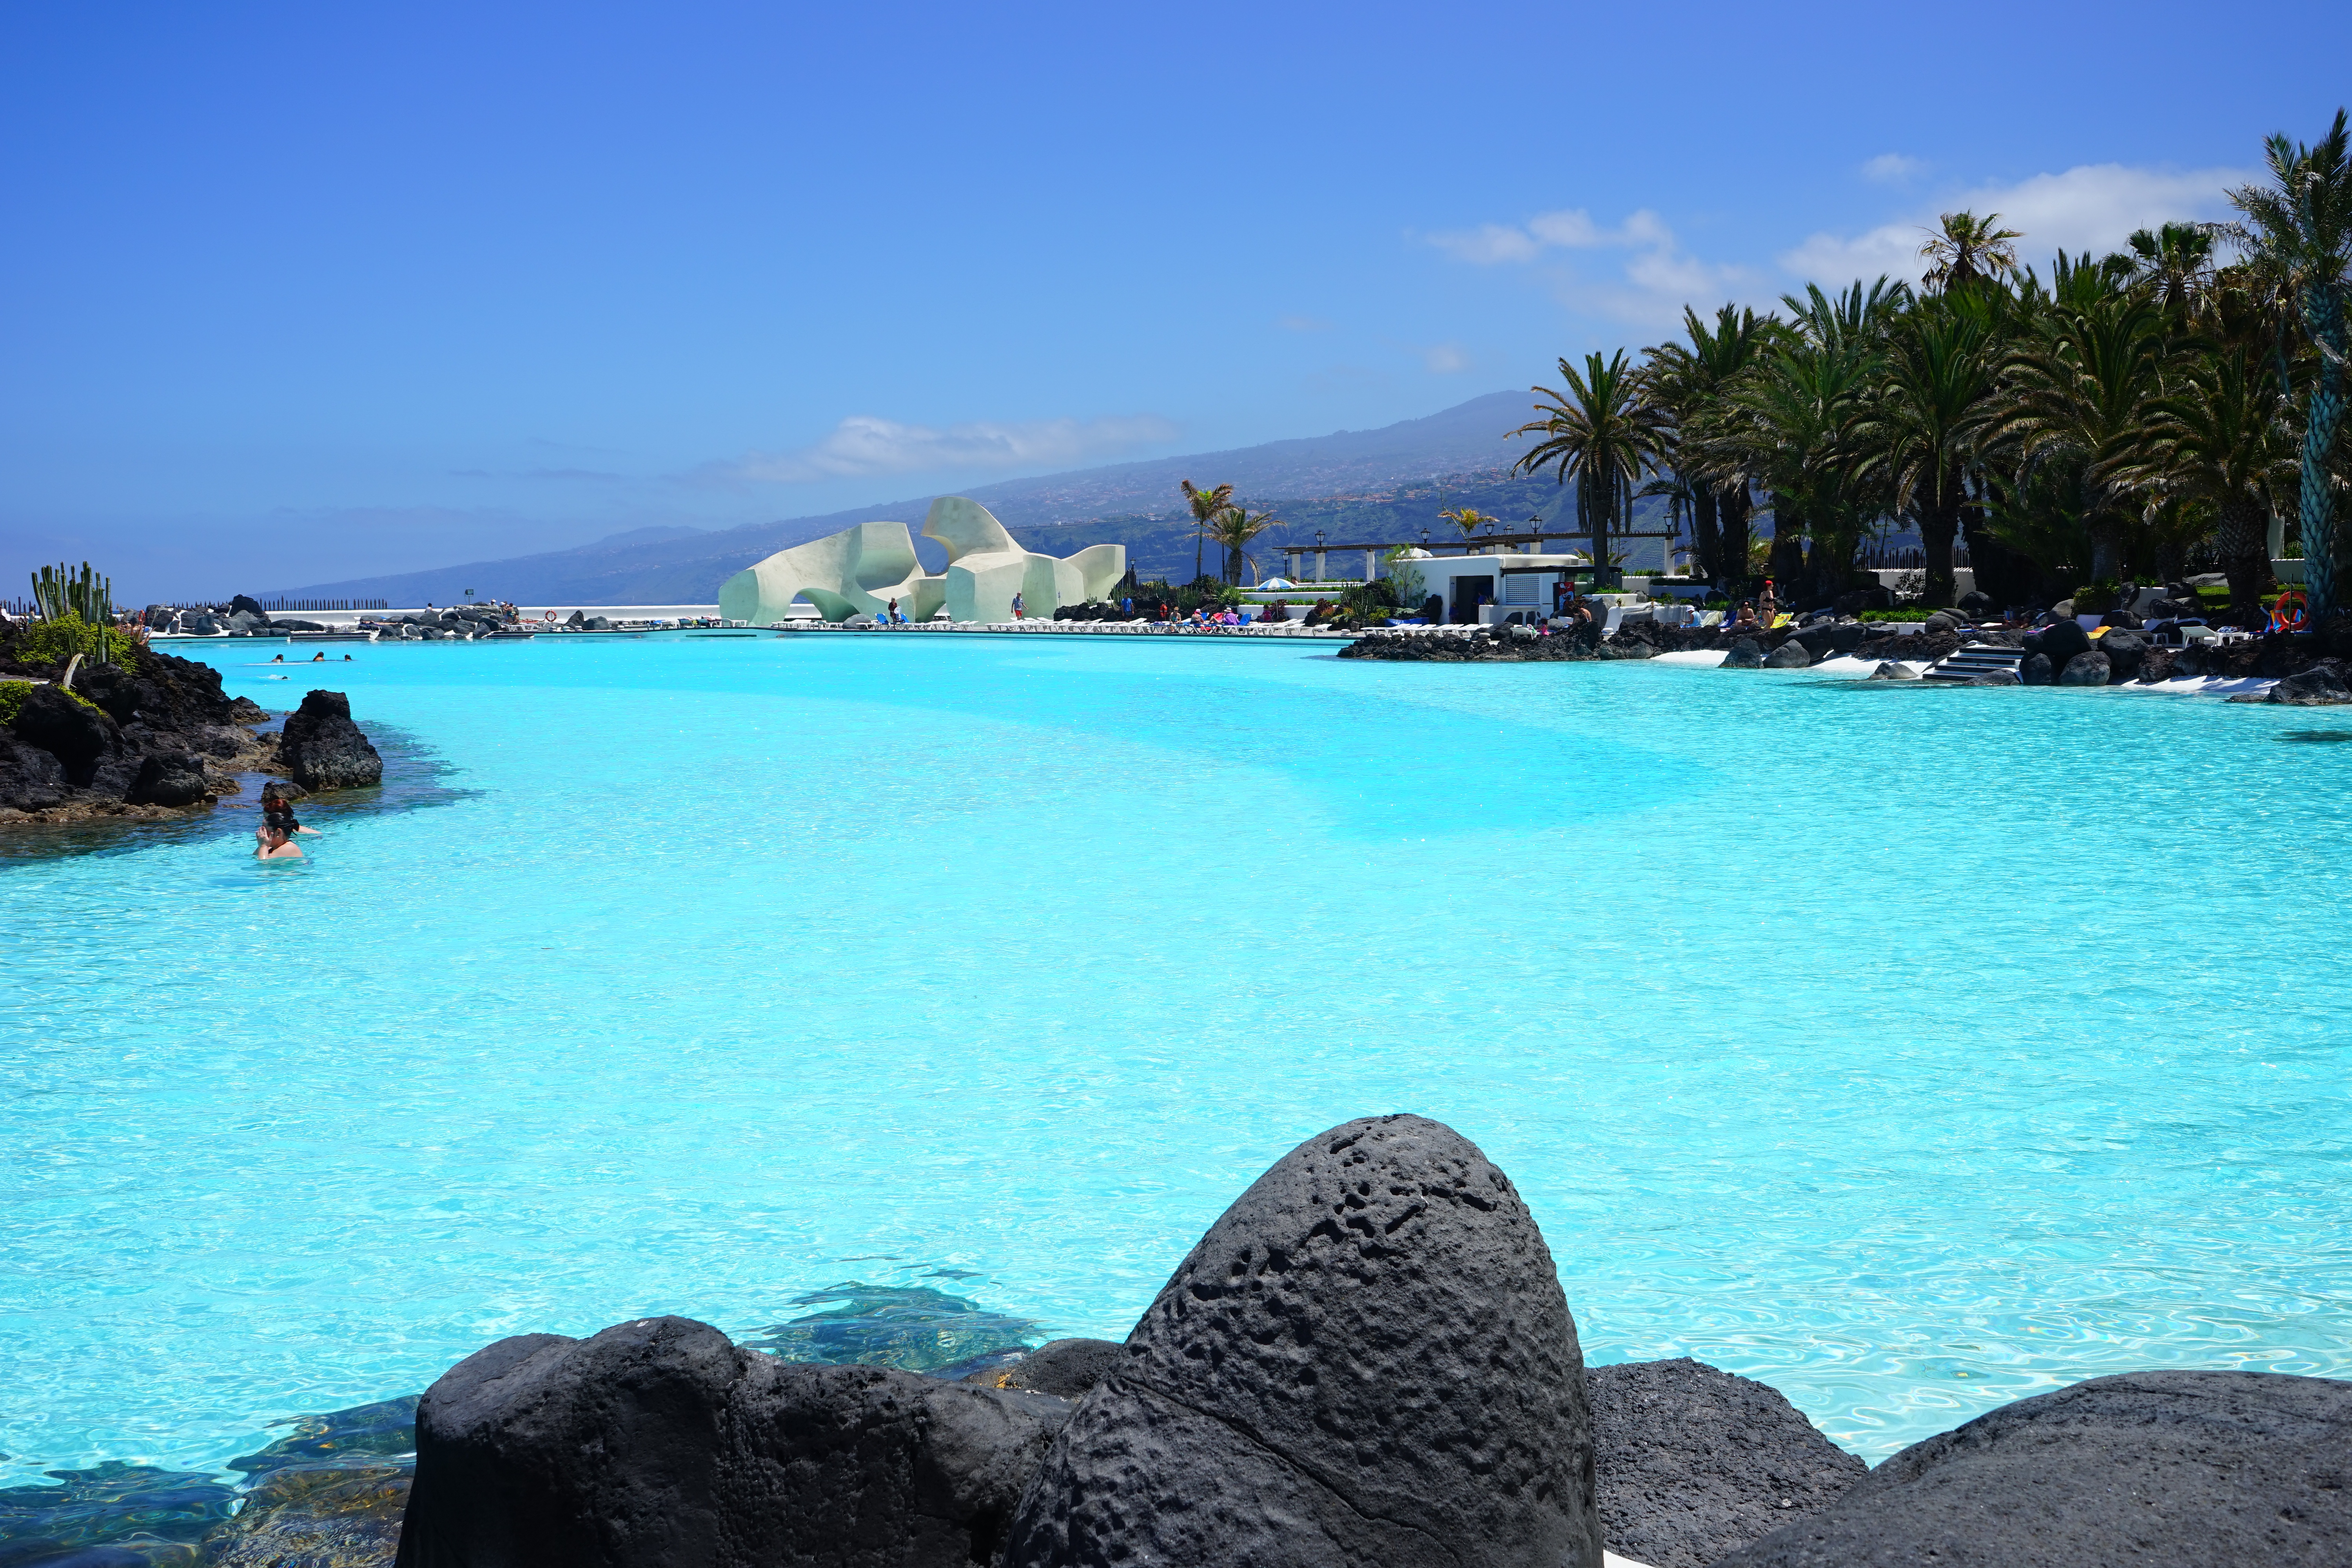
beach, sea, coast, ocean, shore, vacation, cove, swimming pool, lagoon, bay, island, body of water, resort, tenerife, caribbean, tropics, cape, islet, canary islands, puerto de la cruz, sea water swimming pool, lago marti nez